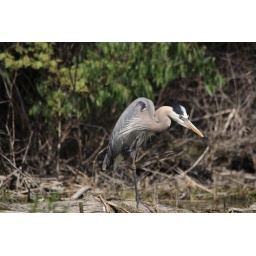
My favorite great blue fishing at the mouth of the rock river ditch in Horicon.